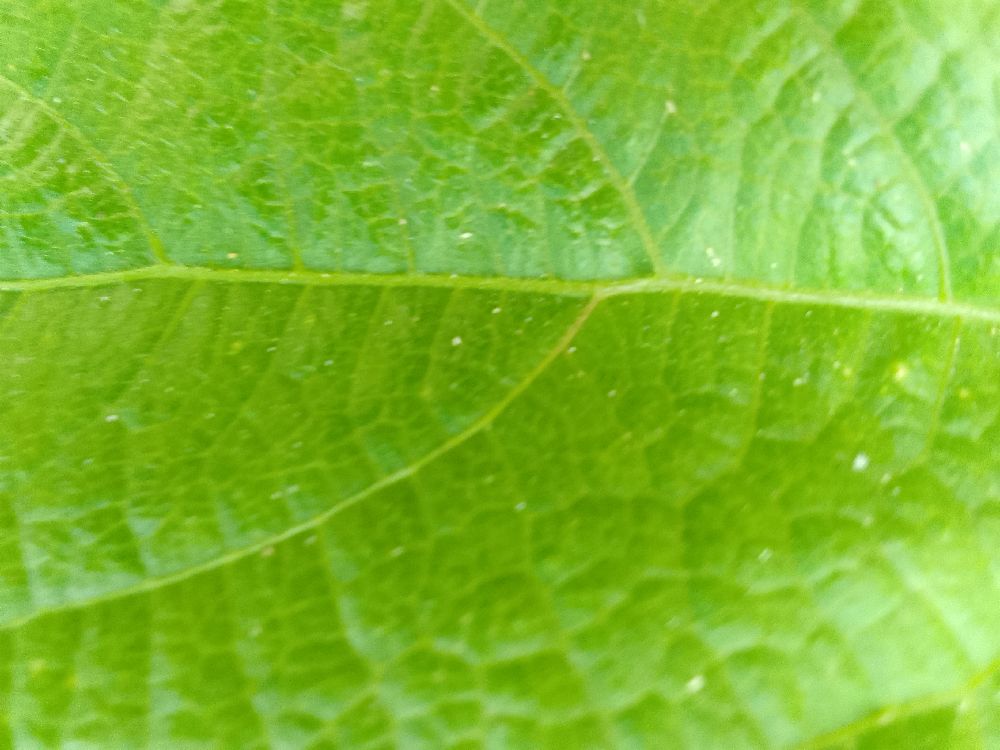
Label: healthy